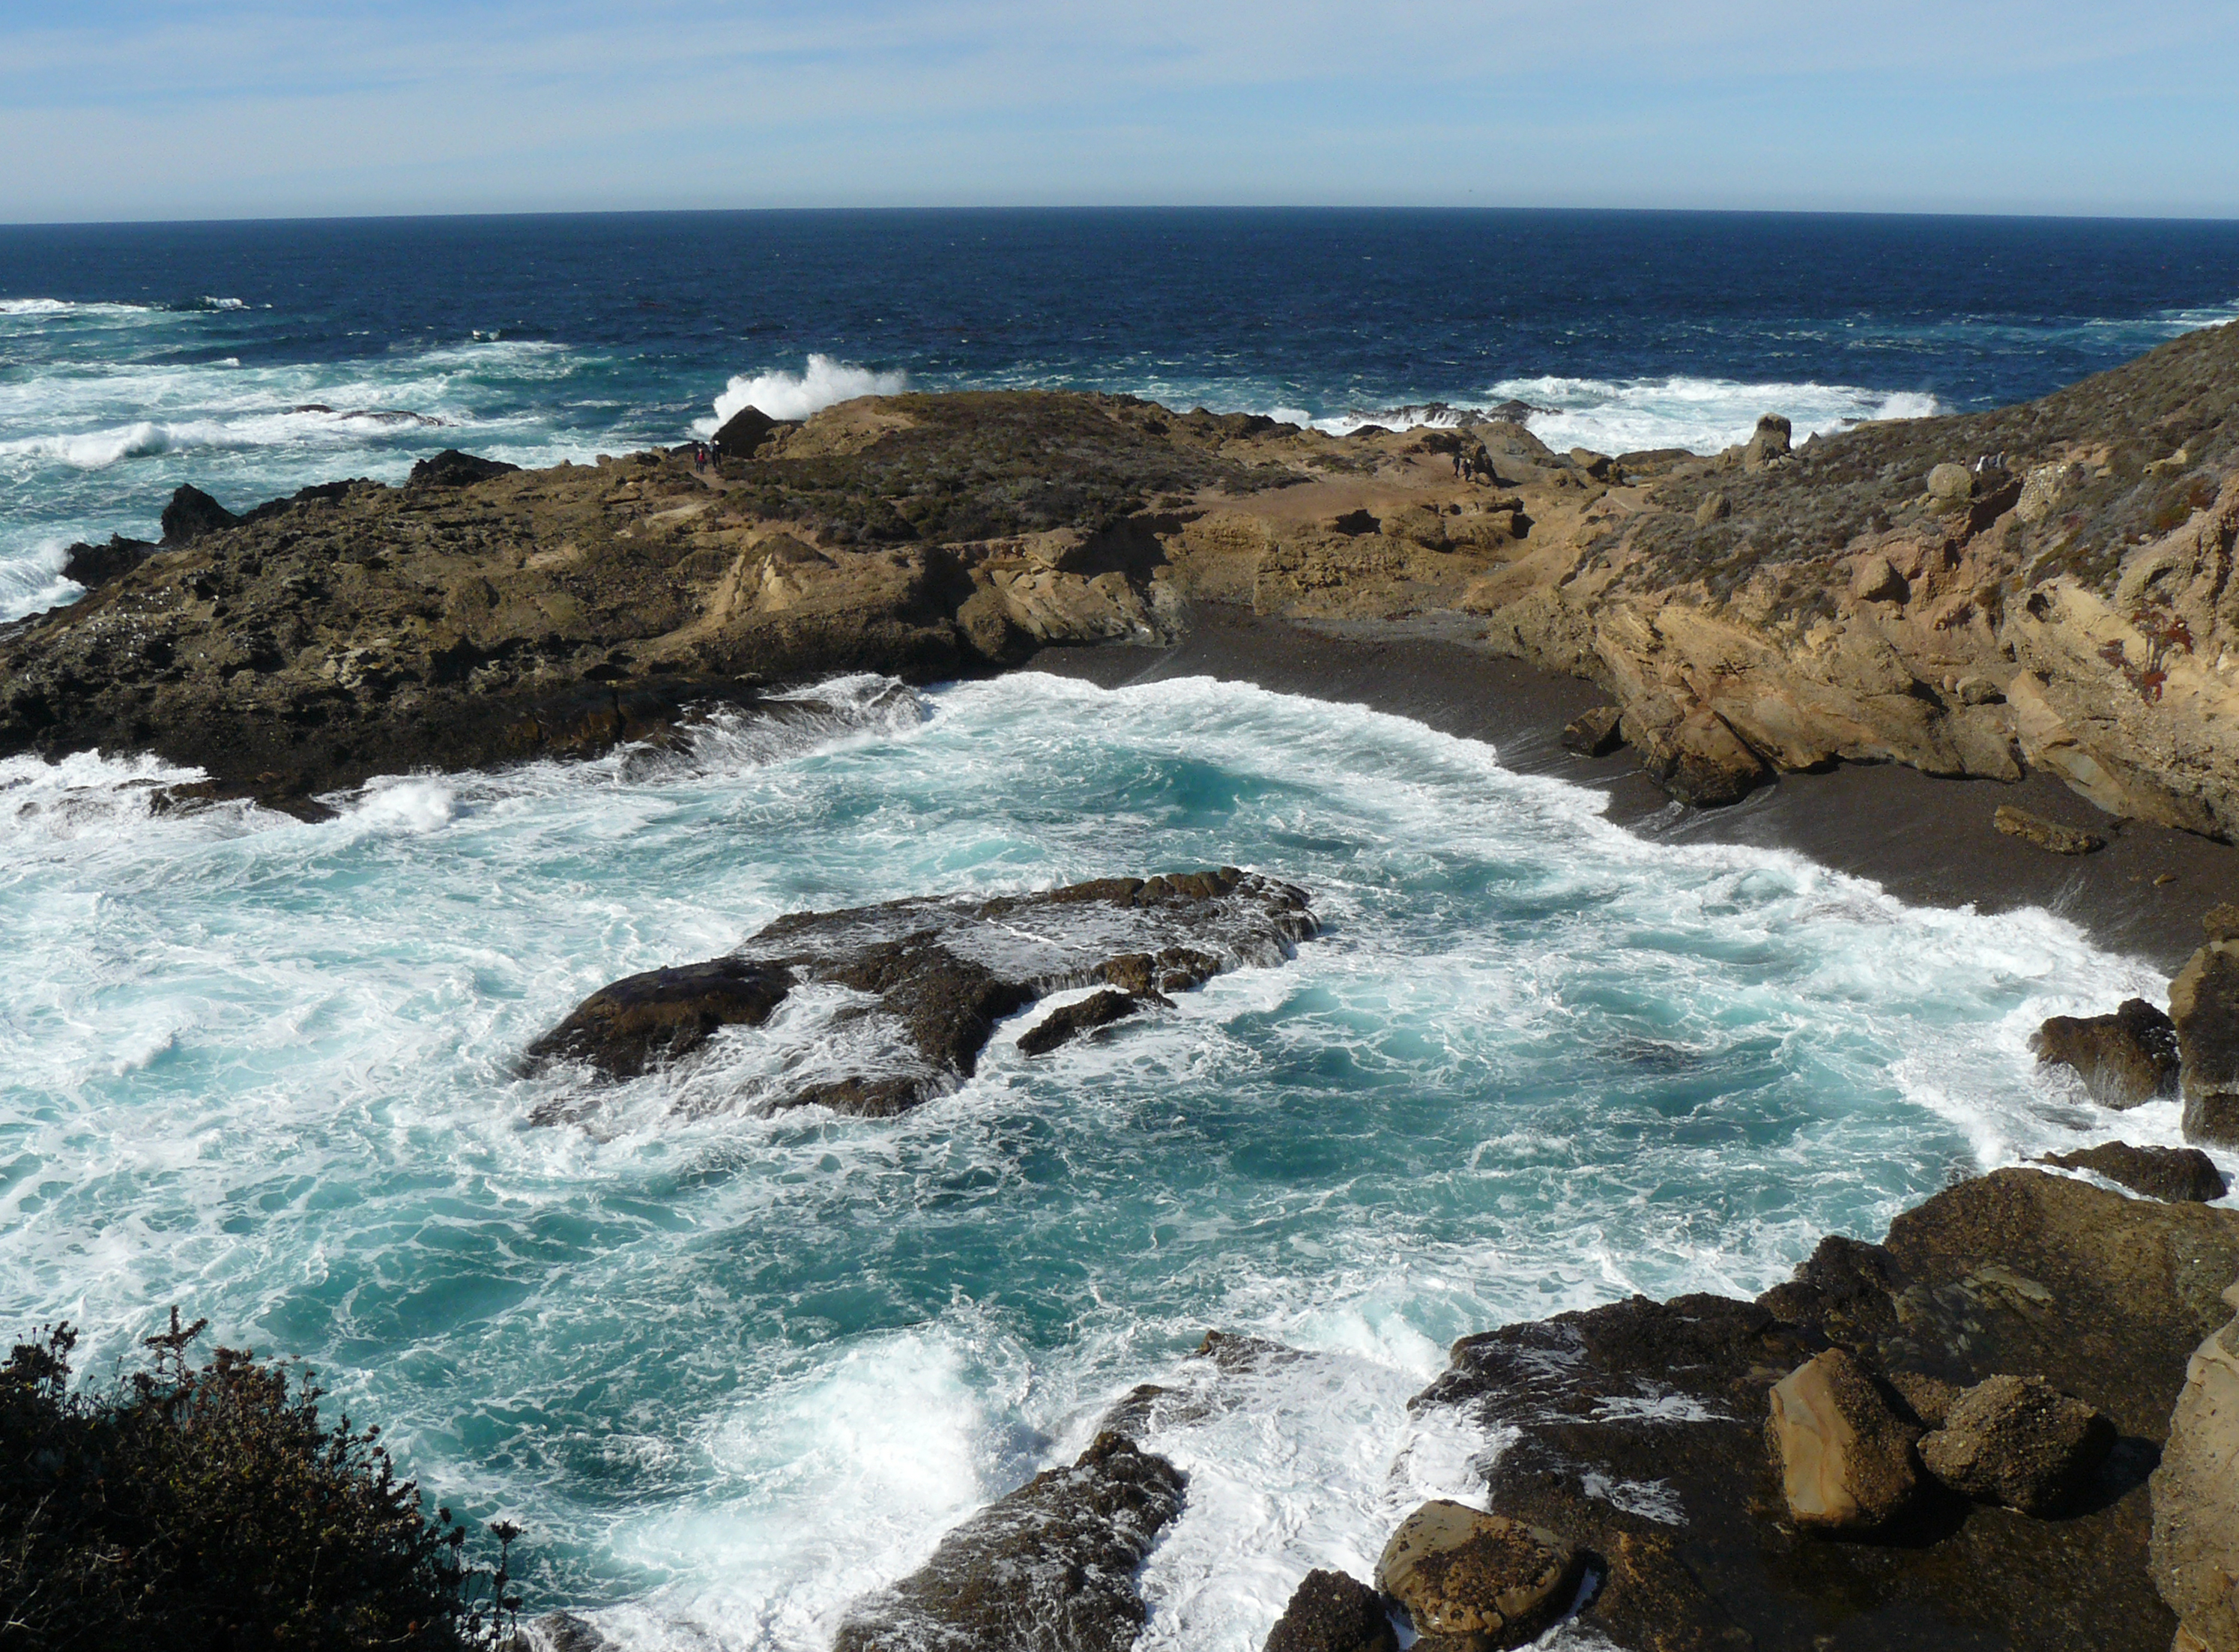
beach, sea, coast, water, rock, ocean, shore, wave, formation, cliff, cove, bay, terrain, material, body of water, pacificocean, californiastateparks, joycecory, docentjoyce, pointlobosstatereserve, cape, islet, landform, geographical feature, wind wave